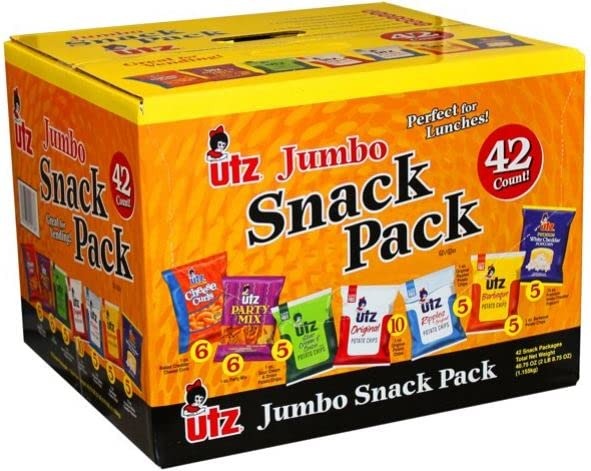
Item Name: CR-FUSE CR-Utz Jumbo Snack Box, 1 oz, 42 Count
Value: 1.0
Unit: Ounce

Price: 14.38